Kelly Kelly

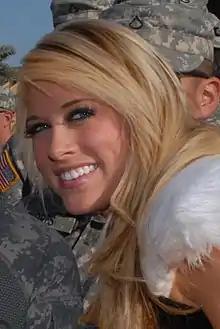
Blank in 2008

Barbara Jean Blank Coba (née Blank; January 15, 1987), known professionally as Barbie Blank and by her ring name Kelly Kelly, is an American model and former professional wrestler. She is signed to WWE, as an ambassador.